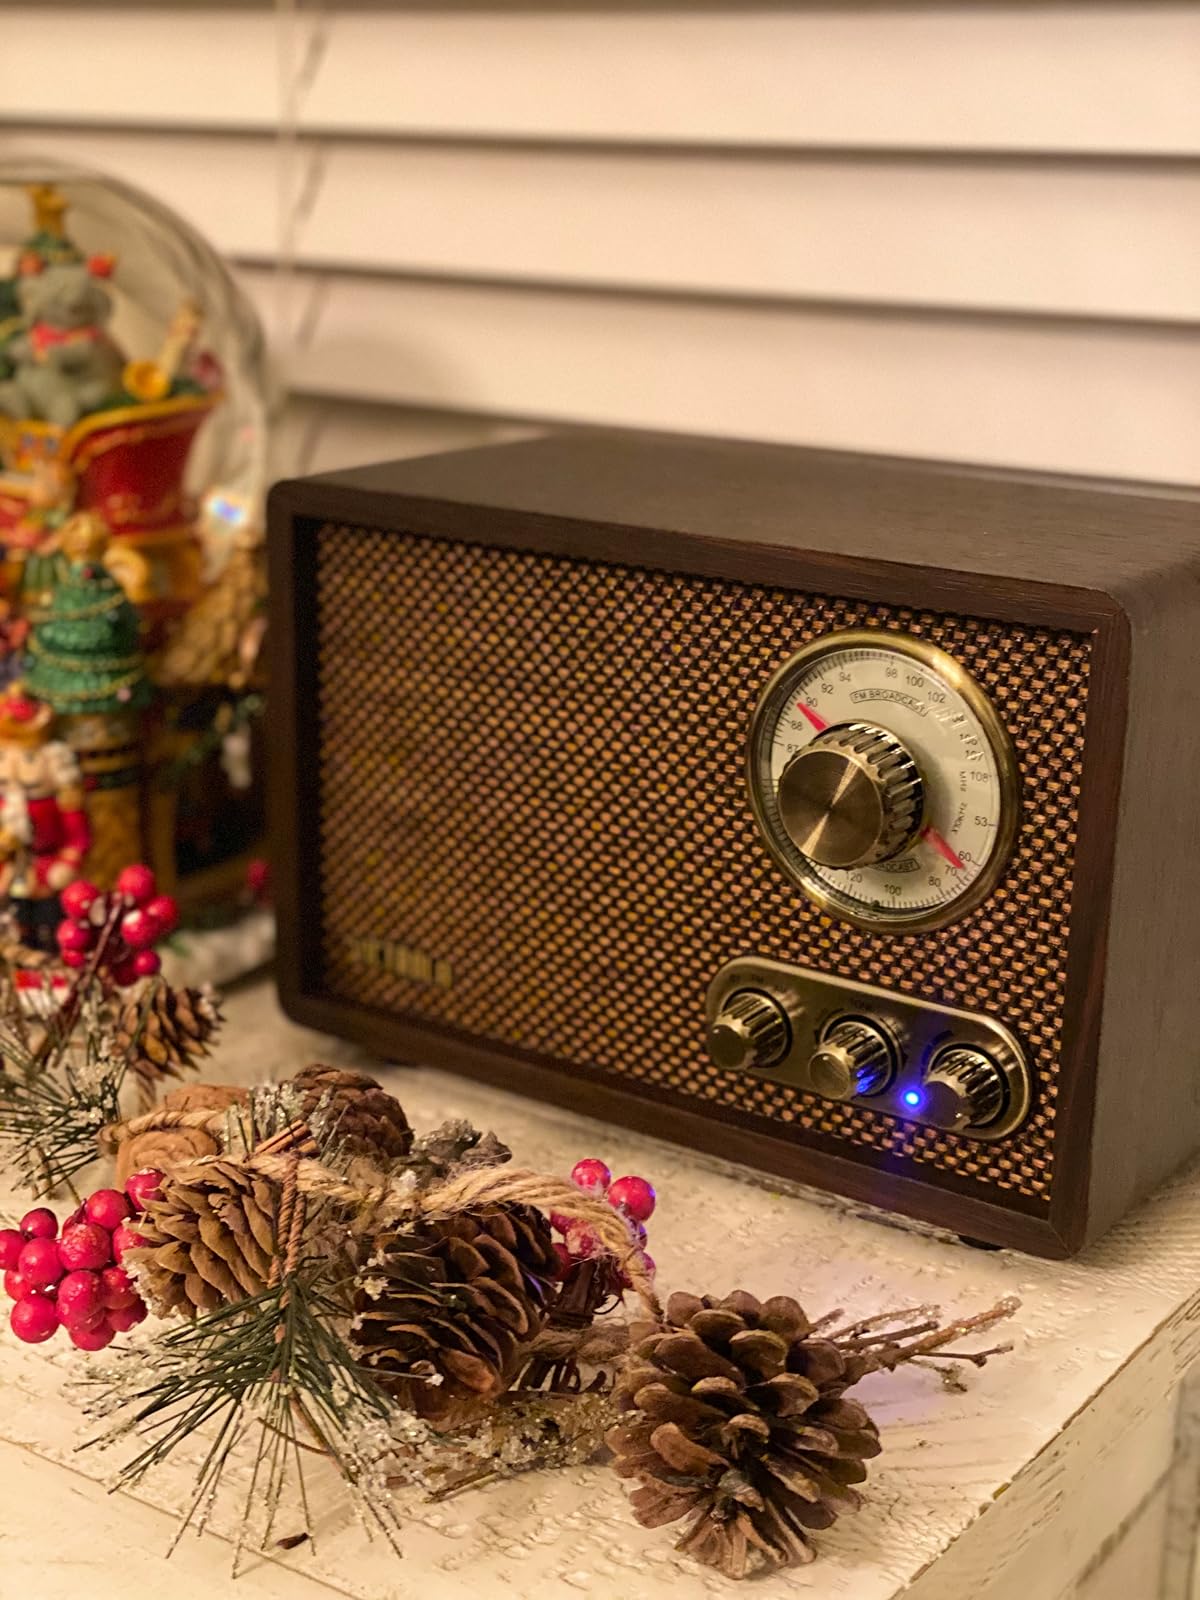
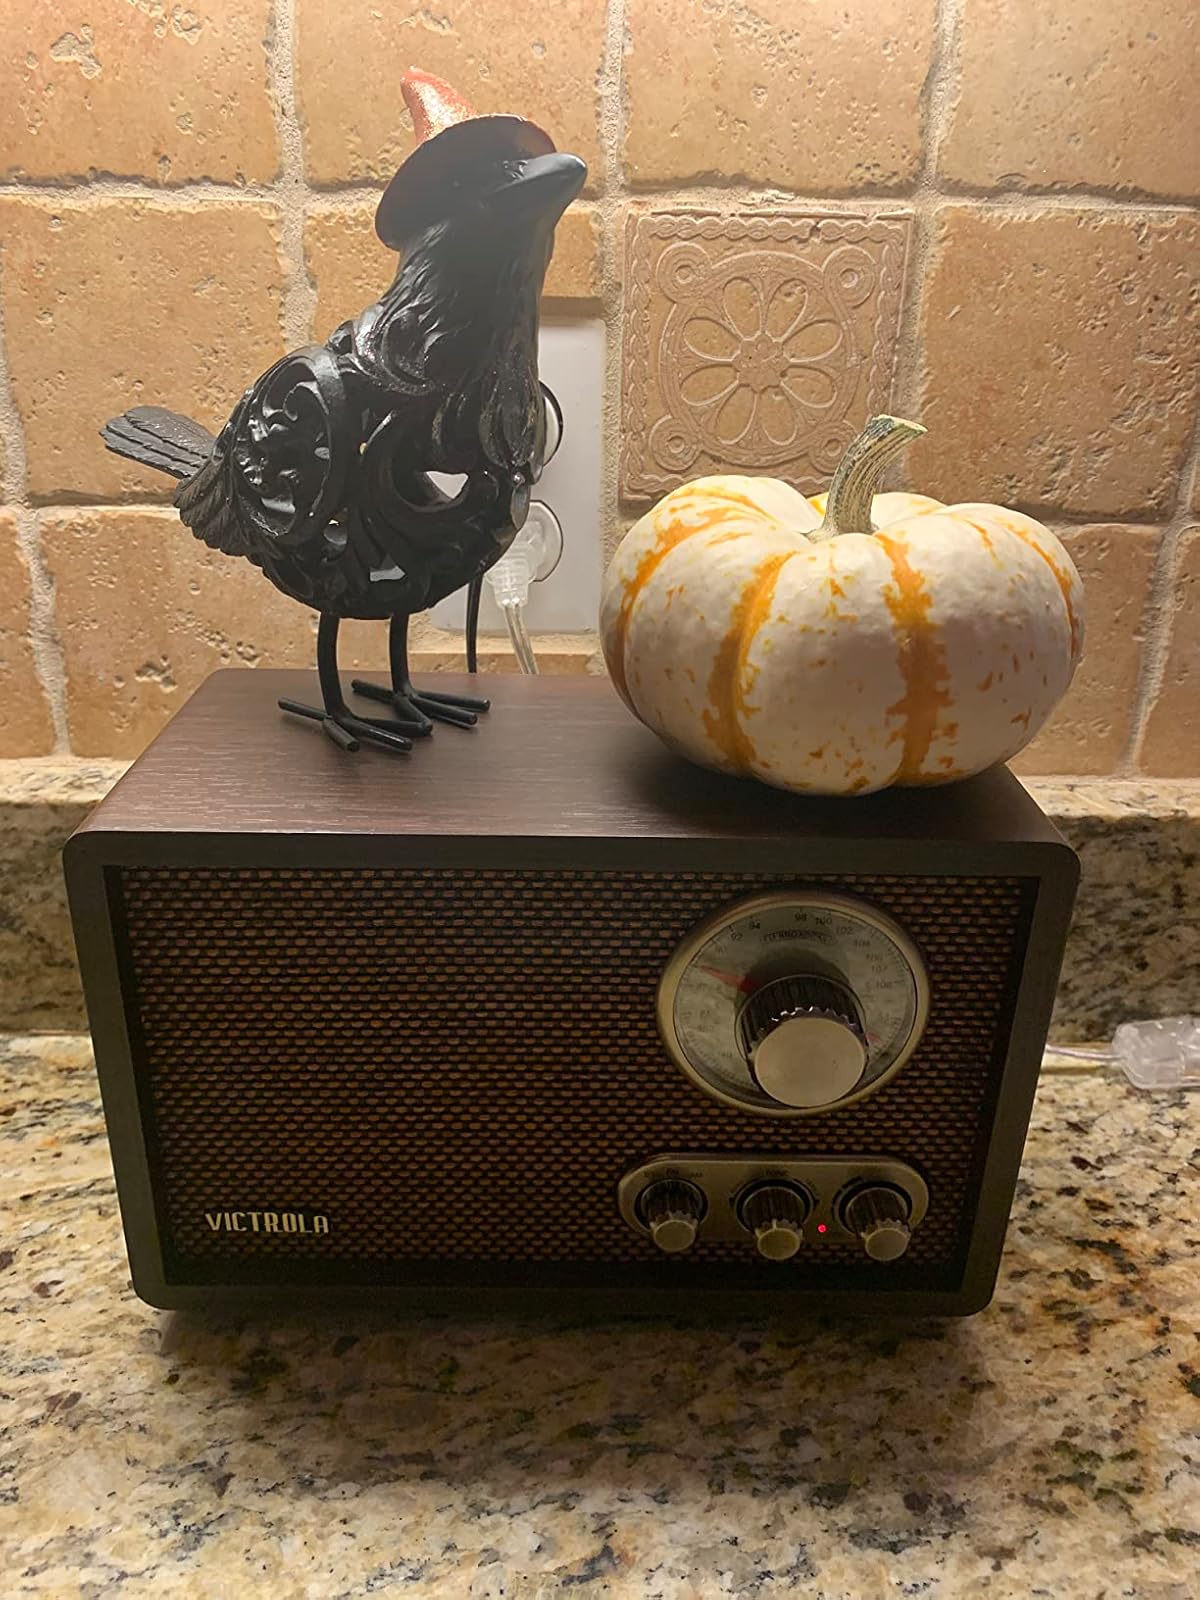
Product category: radio
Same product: yes